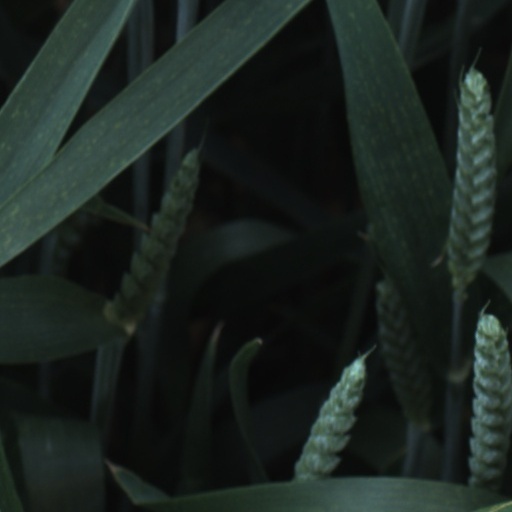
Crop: wheat